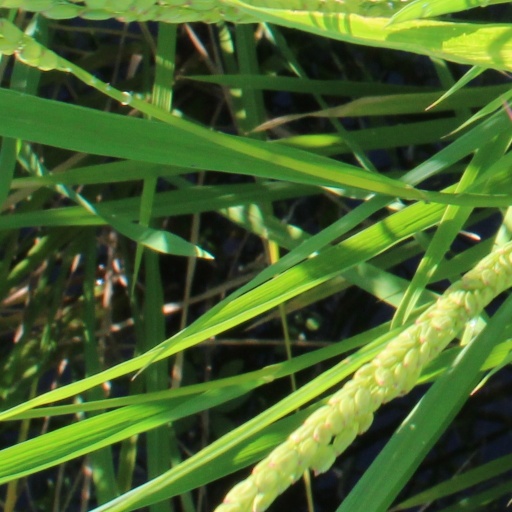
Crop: rice